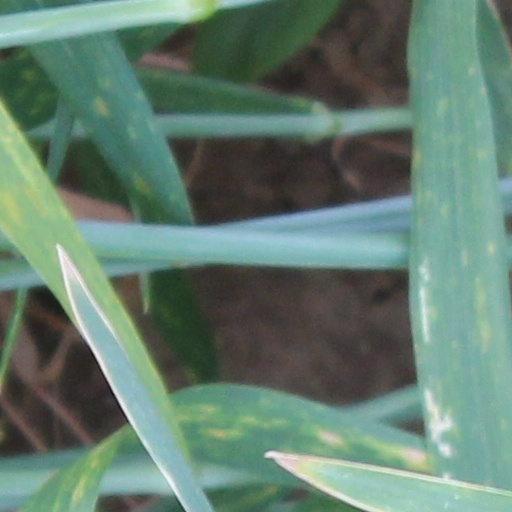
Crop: wheat